Seven Years' War

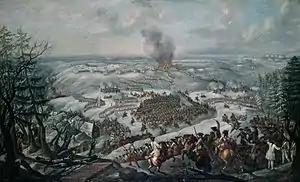
The Battle of Maxen in Saxony

The war was continuing indecisively when on 14 October Marshal Daun's Austrians surprised the main Prussian army at the Battle of Hochkirch in Saxony. Frederick lost much of his artillery but retreated in good order, helped by dense woods. The Austrians had ultimately made little progress in the campaign in Saxony despite Hochkirch and had failed to achieve a decisive breakthrough. After a thwarted attempt to take Dresden, Daun's troops were forced to withdraw to Austrian territory for the winter, so that Saxony remained under Prussian occupation. At the same time, the Russians failed in an attempt to take Kolberg in Pomerania (now Kołobrzeg, Poland) from the Prussians.